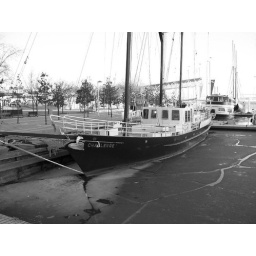
Spring thaw in black and white